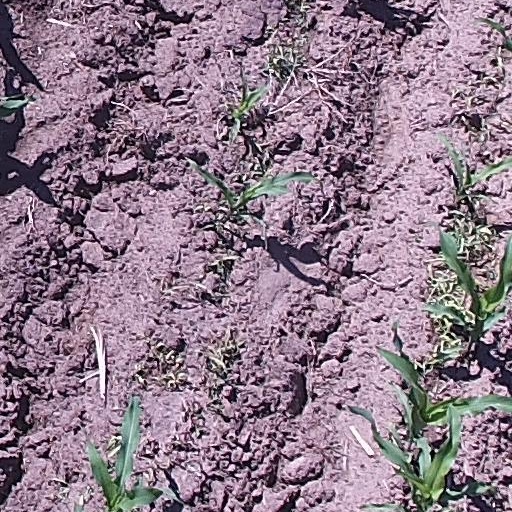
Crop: maize; corn